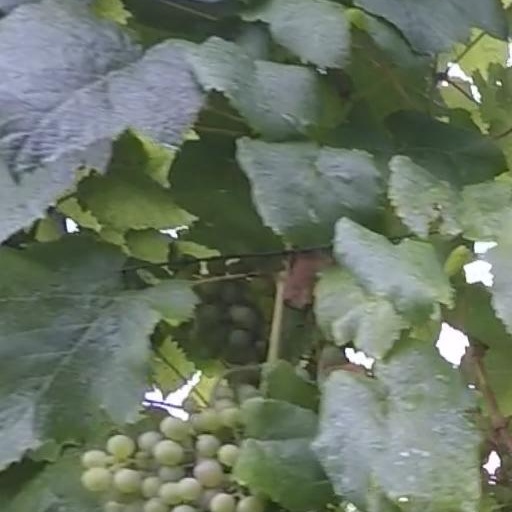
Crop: grape